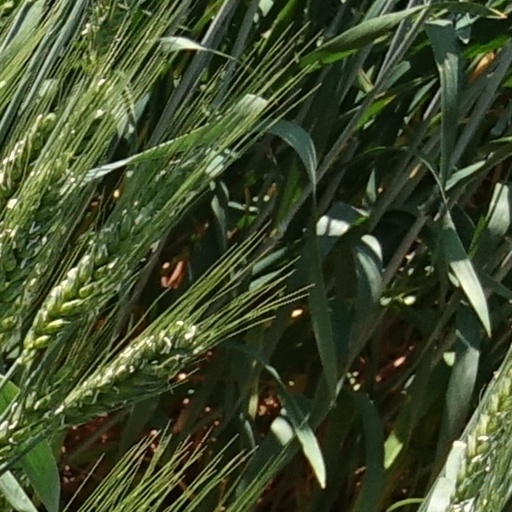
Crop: wheat